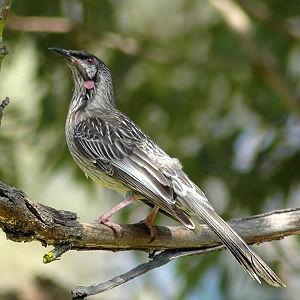
Le Méliphage barbe-rouge est une espèce de passereau méliphage trouvé en Australie qui a développé une longue langue terminée en brosse qui lui permet de se nourrir du nectar des fleurs. La langue est projetée rapidement et de façon répétée dans la corolle d'une fleur, la mandibule supérieure servant ensuite à comprimer la langue et en extraire le liquide quand le bec est fermé.